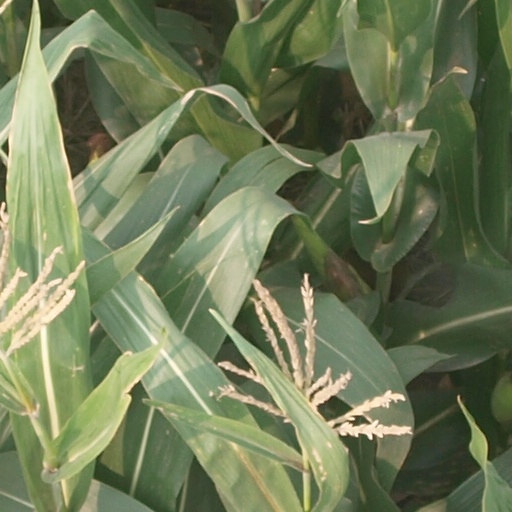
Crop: maize; corn